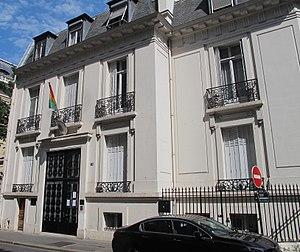
Ambassade de Guinée en France, 51 rue de la Faisanderie (Paris, 16e).